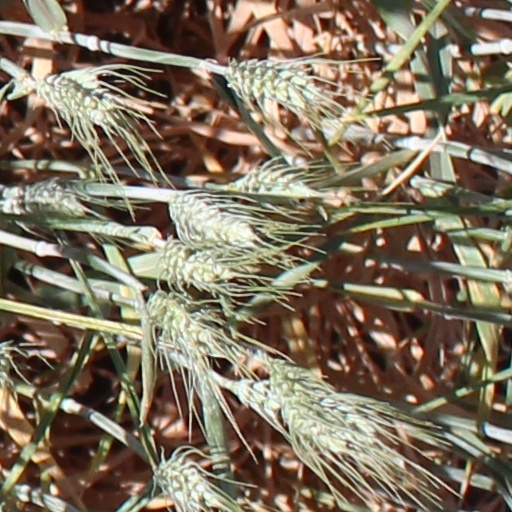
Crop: wheat